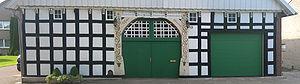
Maison à colombage à Rödinghausen, arrondissement de Herford, Rhénanie-du-Nord-Westphalie, Allemagne. العربية